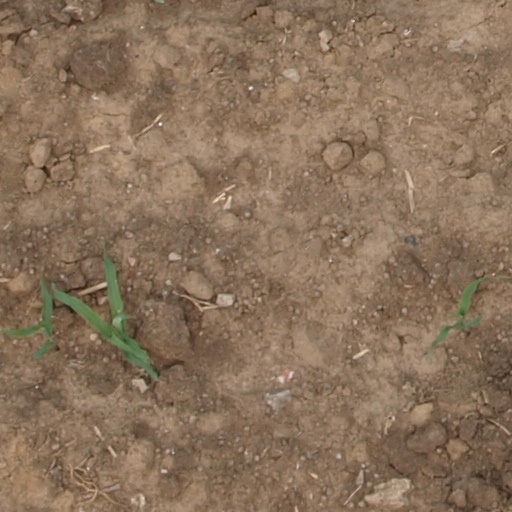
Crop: maize; corn